Syriac chant

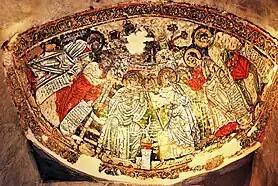
Ceiling art that would assist in drawing an emotional and spiritual communion; while also assisting in the musicality through bouncing the chant; and further assisting the knowledge of the chants through the depictions of Heaven.

Historically, Syria has had a long attachment to Christian chant. Due to geographical locations, modern day Syria was one of the first areas to be exposed to Christendom brought by the early disciples of Christianity from Jerusalem. Syrian chants have been spread throughout regions of the world by Syrian immigration. This diaspora has brought many of the Syrian liturgical traditions to both neighboring and distant countries. The movement of a people, forced or unforced, establishes a desire to bring their culture with them. The Christian chants of Syria have remained thus far as oral traditions and have been passed down through the generations, who have kept loyally to their faith and culture. Ethnomusicologist Dorchak discusses the use of culture as a means to strengthen and resist culture loss when threatened. A culture attacked and marginalized throughout its history will rely greatly on its cultural values/ principles. This oral transmission of religious chants present in Syrian culture is signet of a culture strengthened by marginalization and diaspora. The cause for the majority of Syrian diaspora is due to geopolitical and religious conflicts. Syria has been a place of conflict in the modern era due to its rich resources and geographical placement bridging Europe to Asia as well as the many different religious beliefs present within the Middle East.